Gams

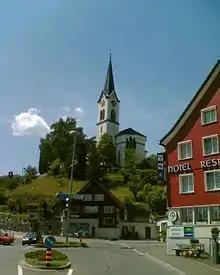
Gams village and St. Michael's hill and church

From the , 1,811 or 63.2% are Roman Catholic, while 649 or 22.6% belonged to the Swiss Reformed Church. Of the rest of the population, there are 27 individuals (or about 0.94% of the population) who belong to the Orthodox Church, and there are 44 individuals (or about 1.53% of the population) who belong to another Christian church. There are 110 (or about 3.84% of the population) who are Islamic. There are 7 individuals (or about 0.24% of the population) who belong to another church (not listed on the census), 130 (or about 4.53% of the population) belong to no church, are agnostic or atheist, and 89 individuals (or about 3.10% of the population) did not answer the question.